Rudras

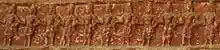
The 11 Rudras depicted with a third eye and ithyaphallic, Udayagiri Caves, c. 401 CE

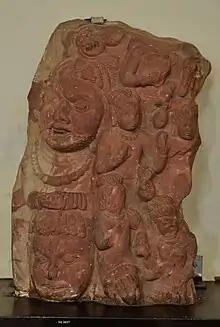
Part of the "Vyomamandala" depicting Rudras - Circa 5th Century CE, Katra Keshava Deva; currently at Mathura Museum.

Rudras refer to the forms of the god Rudra, whose traditions have since been associated with lord Shiva. They make up eleven of the thirty-three gods in the Vedic pantheon. They are at times identified with the storm deities referred to as Maruts, while at other times considered distinct from them.